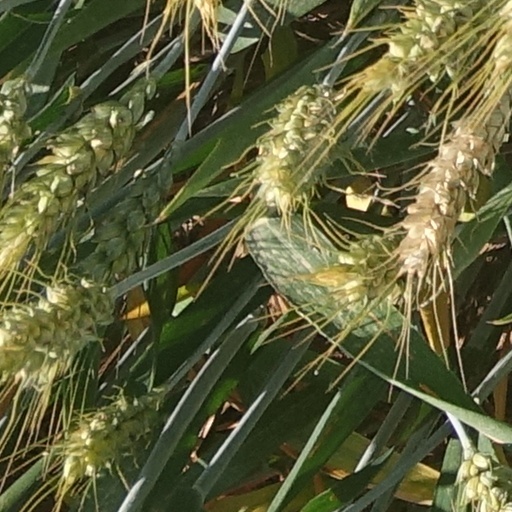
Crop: wheat